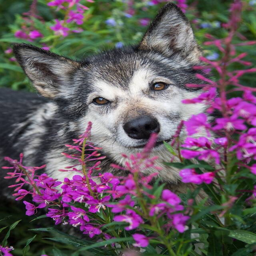
a black and white dog surrounded by purple flowers